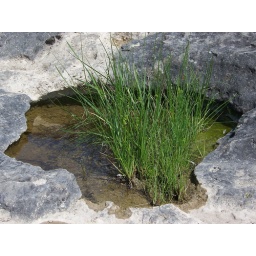
This pothole in the limestone holds enough soil and water to allow grass to grow.